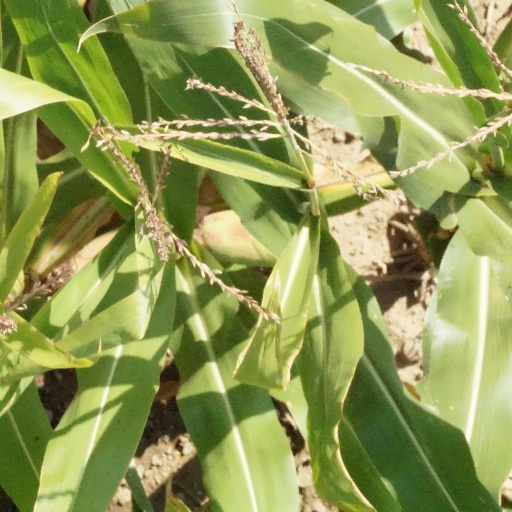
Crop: maize; corn